BBC Radiophonic Workshop

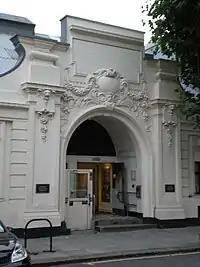

The BBC Radiophonic Workshop was one of the sound effects units of the BBC, created in 1958 to produce incidental sounds and new music for radio and, later, television. The unit is known for its experimental and pioneering work in electronic music and music technology, as well as its popular scores for programmes such as "Doctor Who" and "Quatermass and the Pit" during the 1950s and 1960s.